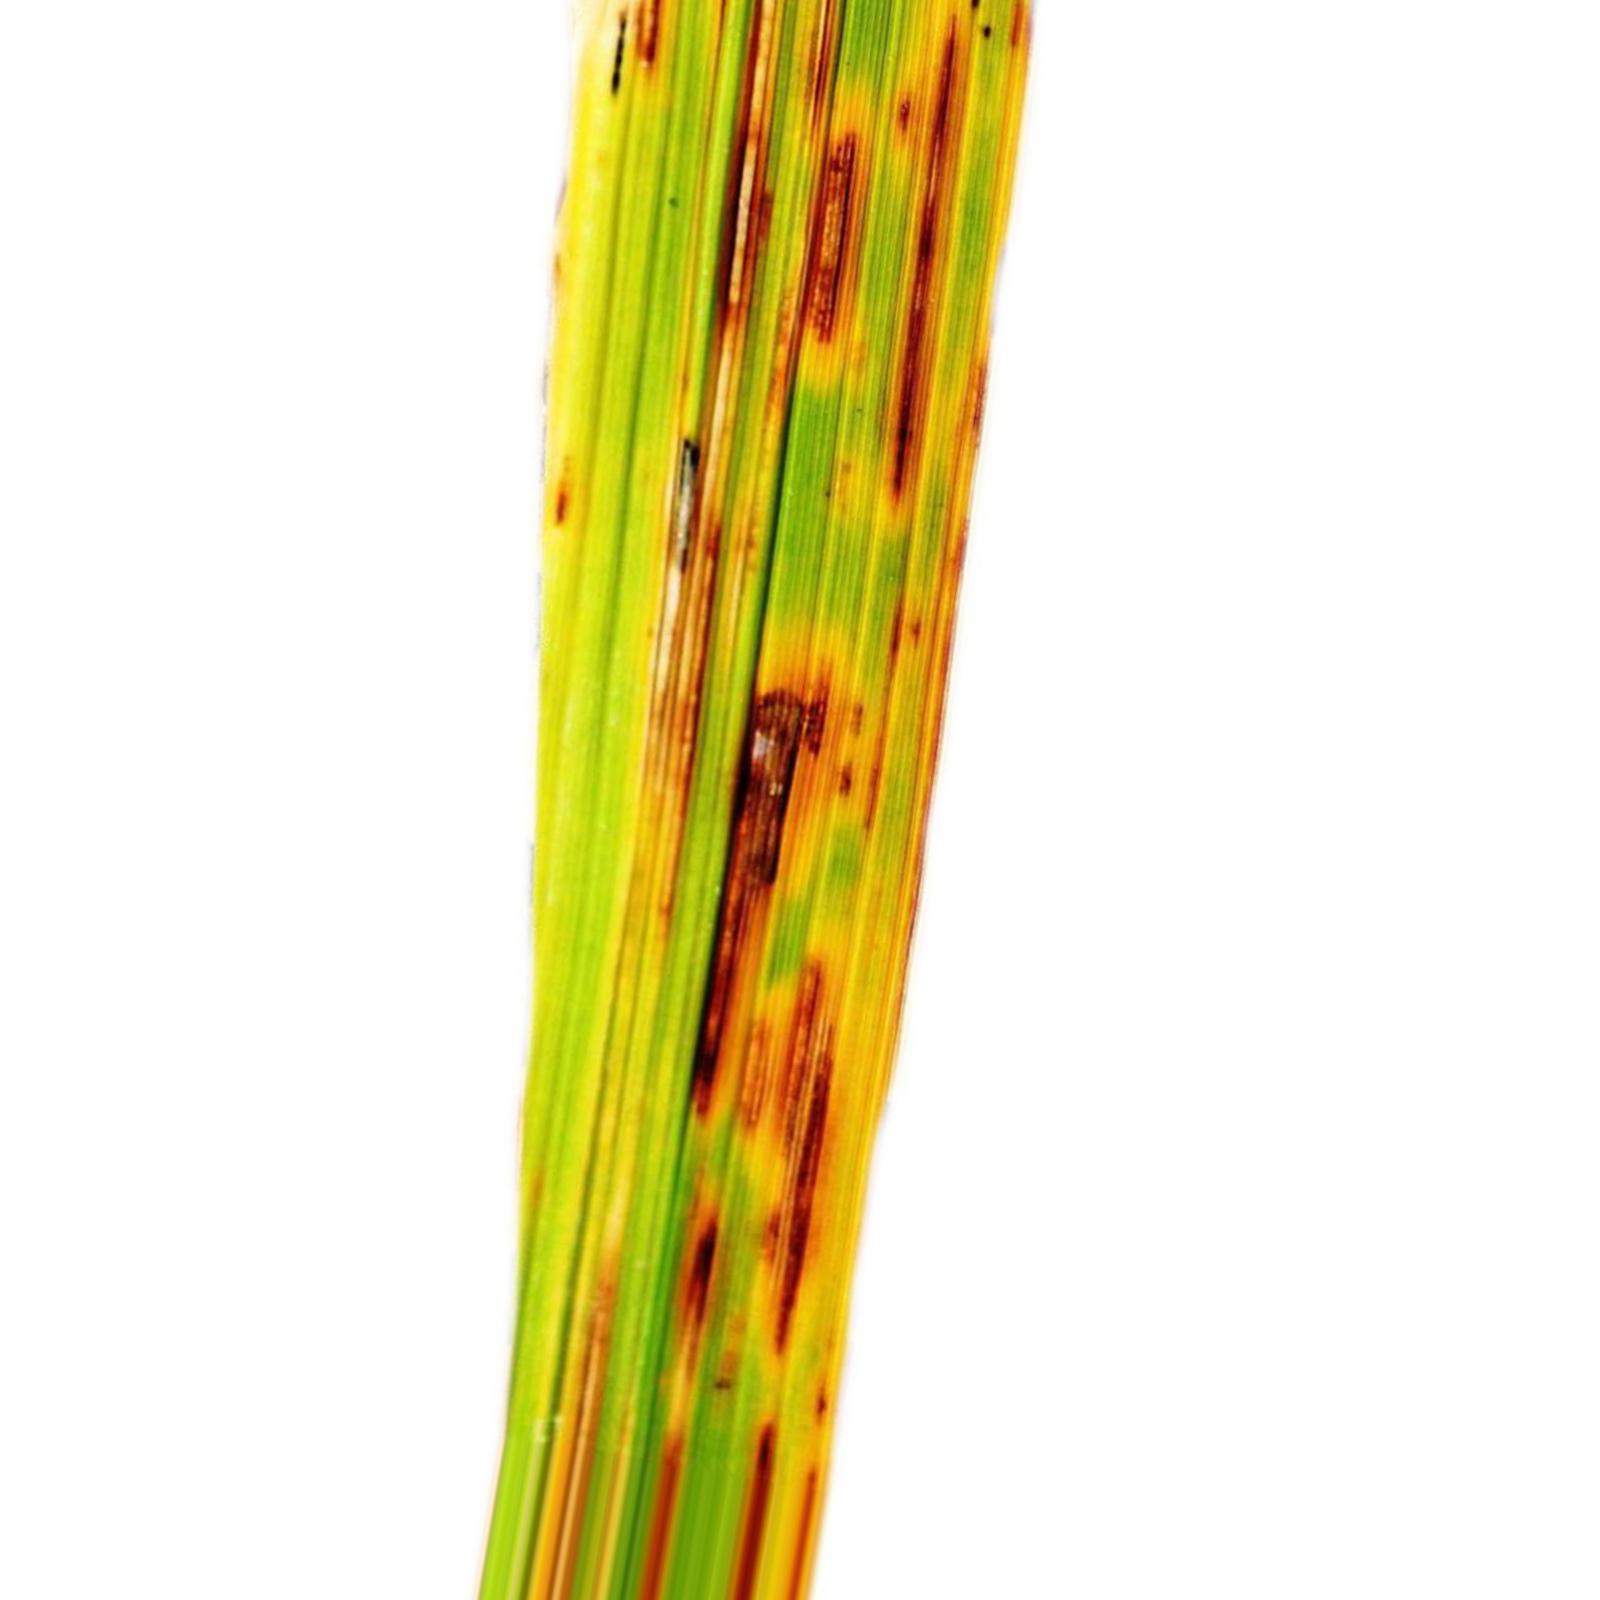
Nhãn: Bệnh Gạch Nâu ( Narrow Brown Spot )